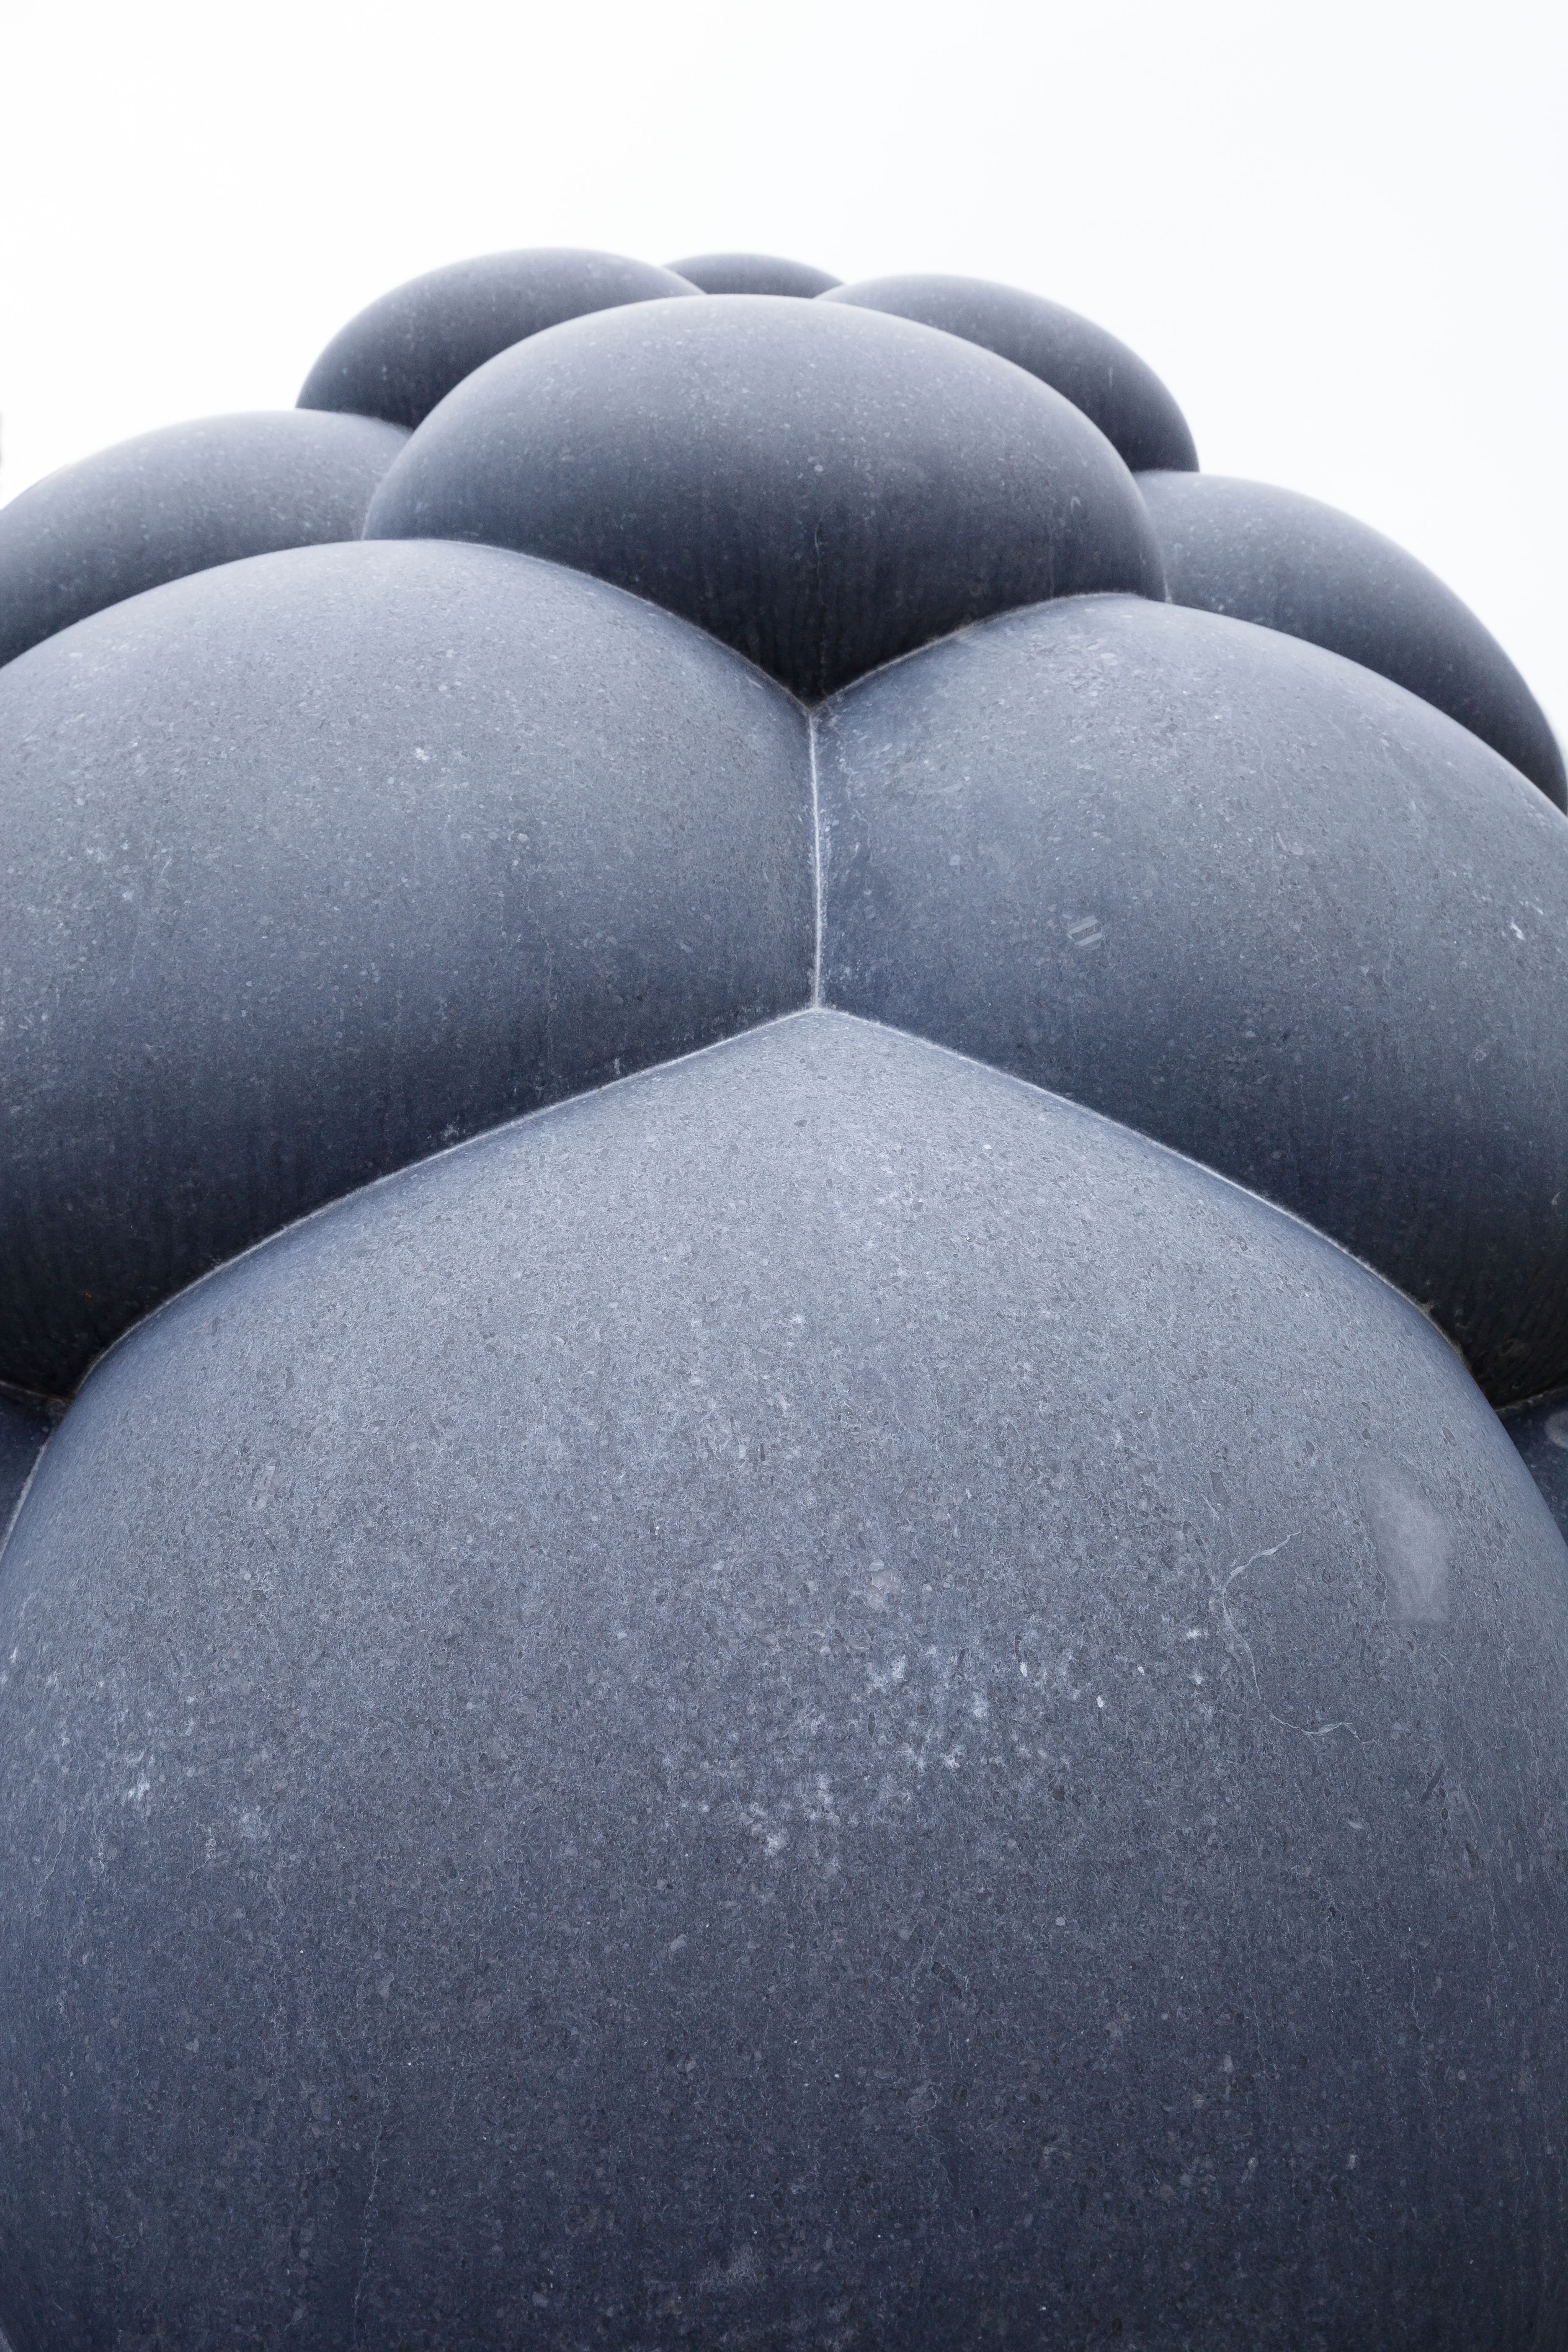
black and white, fruit, plastic, stone, artist, blue, black, furniture, monochrome, sculpture, art, curves, ball, artists, form, steinmetz, fertility, peter randall page, british sculptor, graphic artist